Living in Oblivion

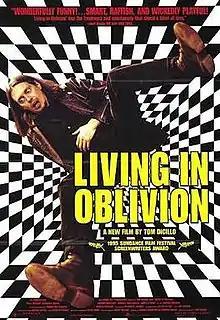
Theatrical release poster

Living in Oblivion is a 1995 American independent satirical black comedy film written and directed by Tom DiCillo. It stars Steve Buscemi, Catherine Keener, Dermot Mulroney, Danielle von Zerneck, James LeGros, and Peter Dinklage in his film debut. The film won the Waldo Salt Screenwriting Award at the 1995 Sundance Film Festival for DiCillo. It received critical acclaim.